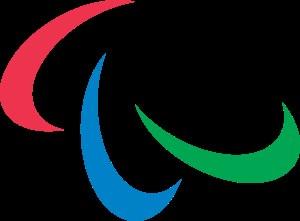
Les symboles paralympiques sont l'ensemble des éléments utilisés par le Comité international paralympique afin de promouvoir les Jeux paralympiques.